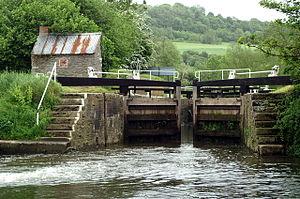
L’écluse de Swineford est située sur la rivière Avon, dans le village de Swineford, en Angleterre.